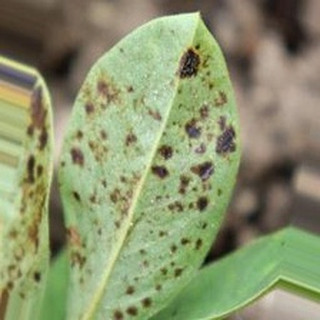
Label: groundnut_rust